The Girl (2000 film)

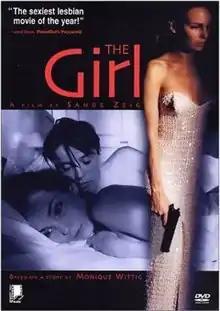
Region 1 DVD cover

The Girl is a 2000 American/French romantic drama film directed by Sande Zeig. It is a love story set in Paris between "the Artist" (Agathe De La Boulaye) and "the Girl" (Claire Keim), based on a story by Zeig's partner Monique Wittig. It was negatively received by critics.